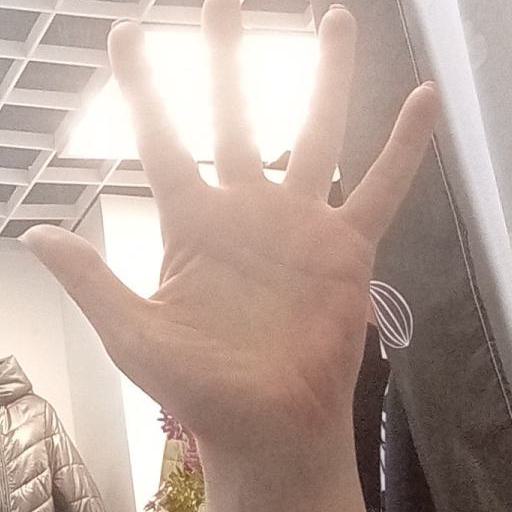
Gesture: palm